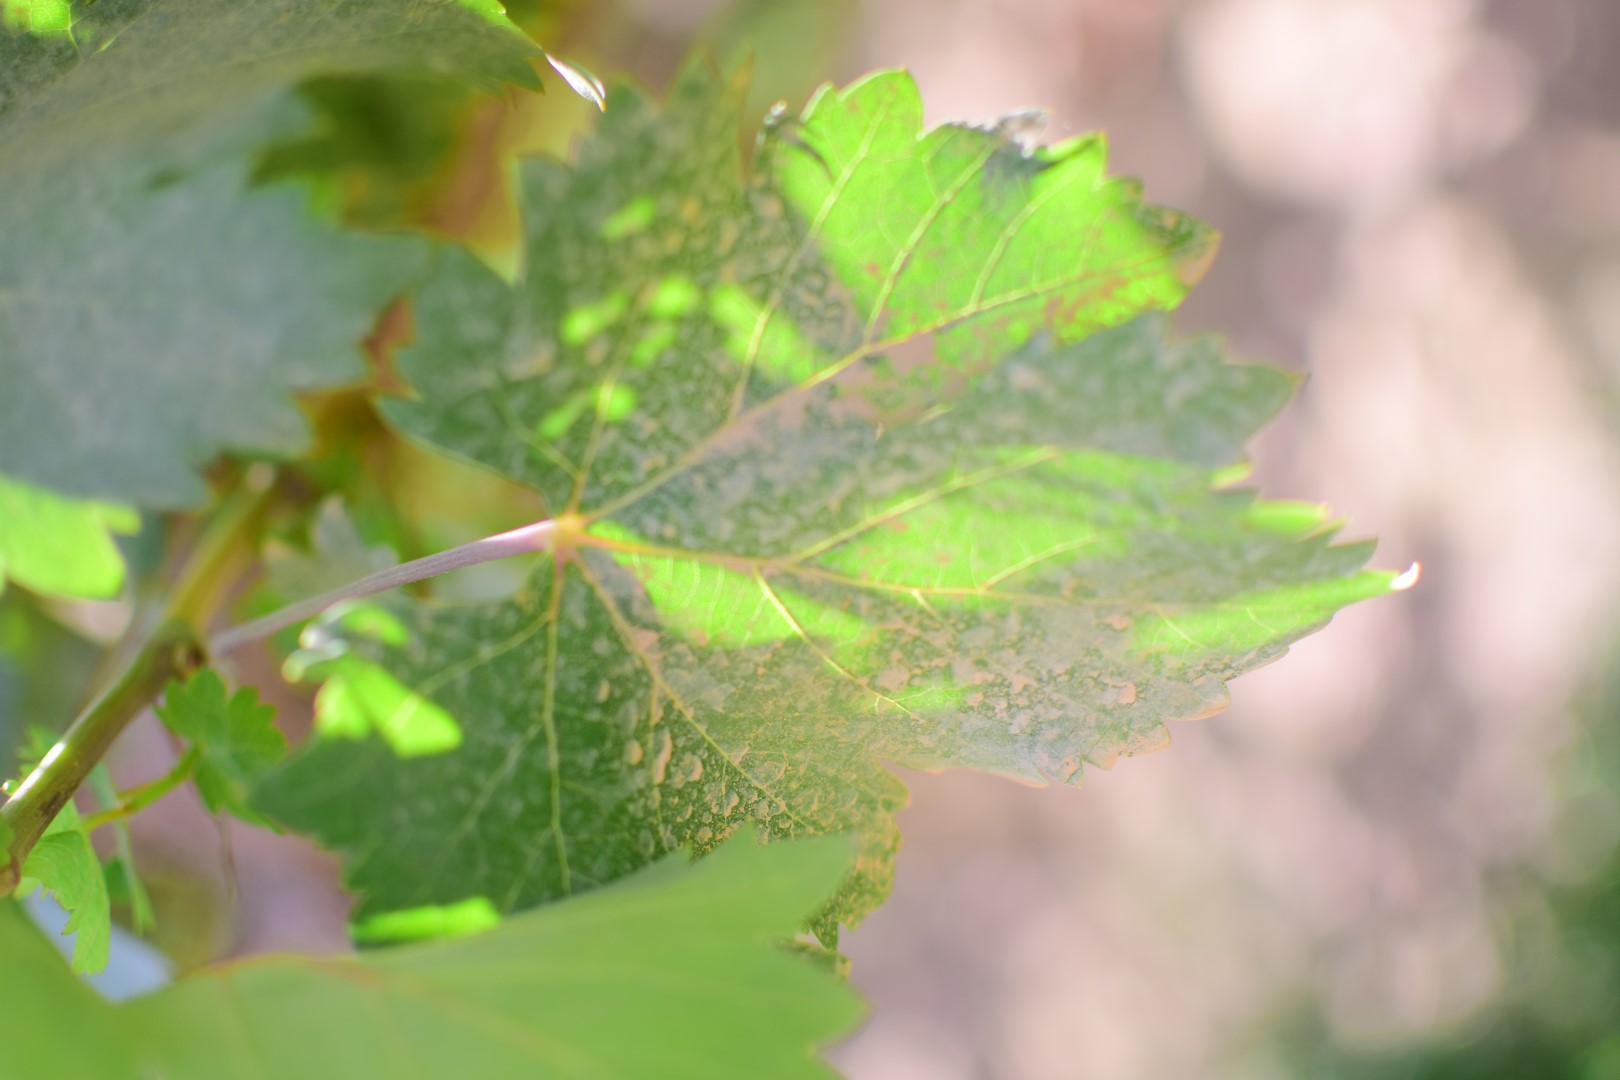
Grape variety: Shdah